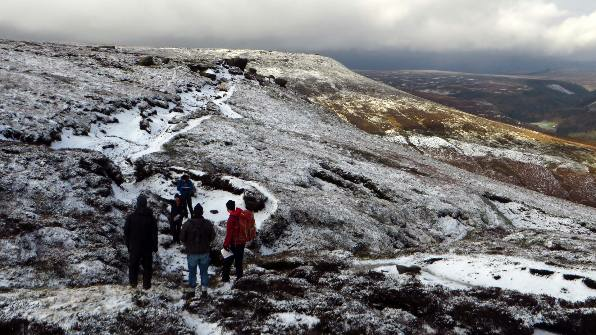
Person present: Yes